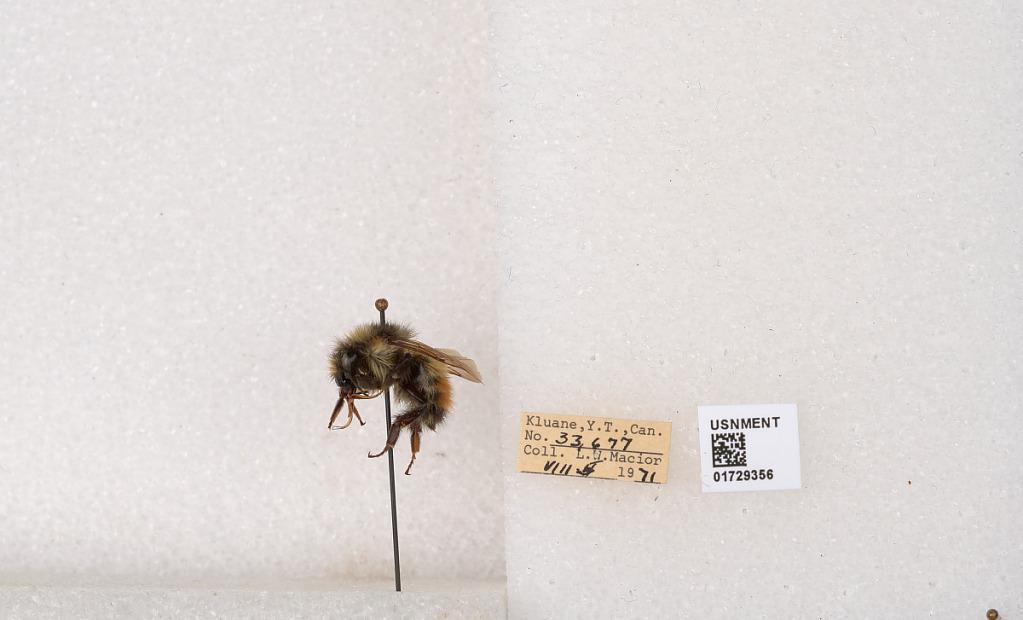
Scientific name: Bombus flavifrons Cresson
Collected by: L. Macior
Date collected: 1971-8-5
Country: Canada
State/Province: Yukon Territory
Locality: Kluane National Park and Reserve
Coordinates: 60.7493, -139.504